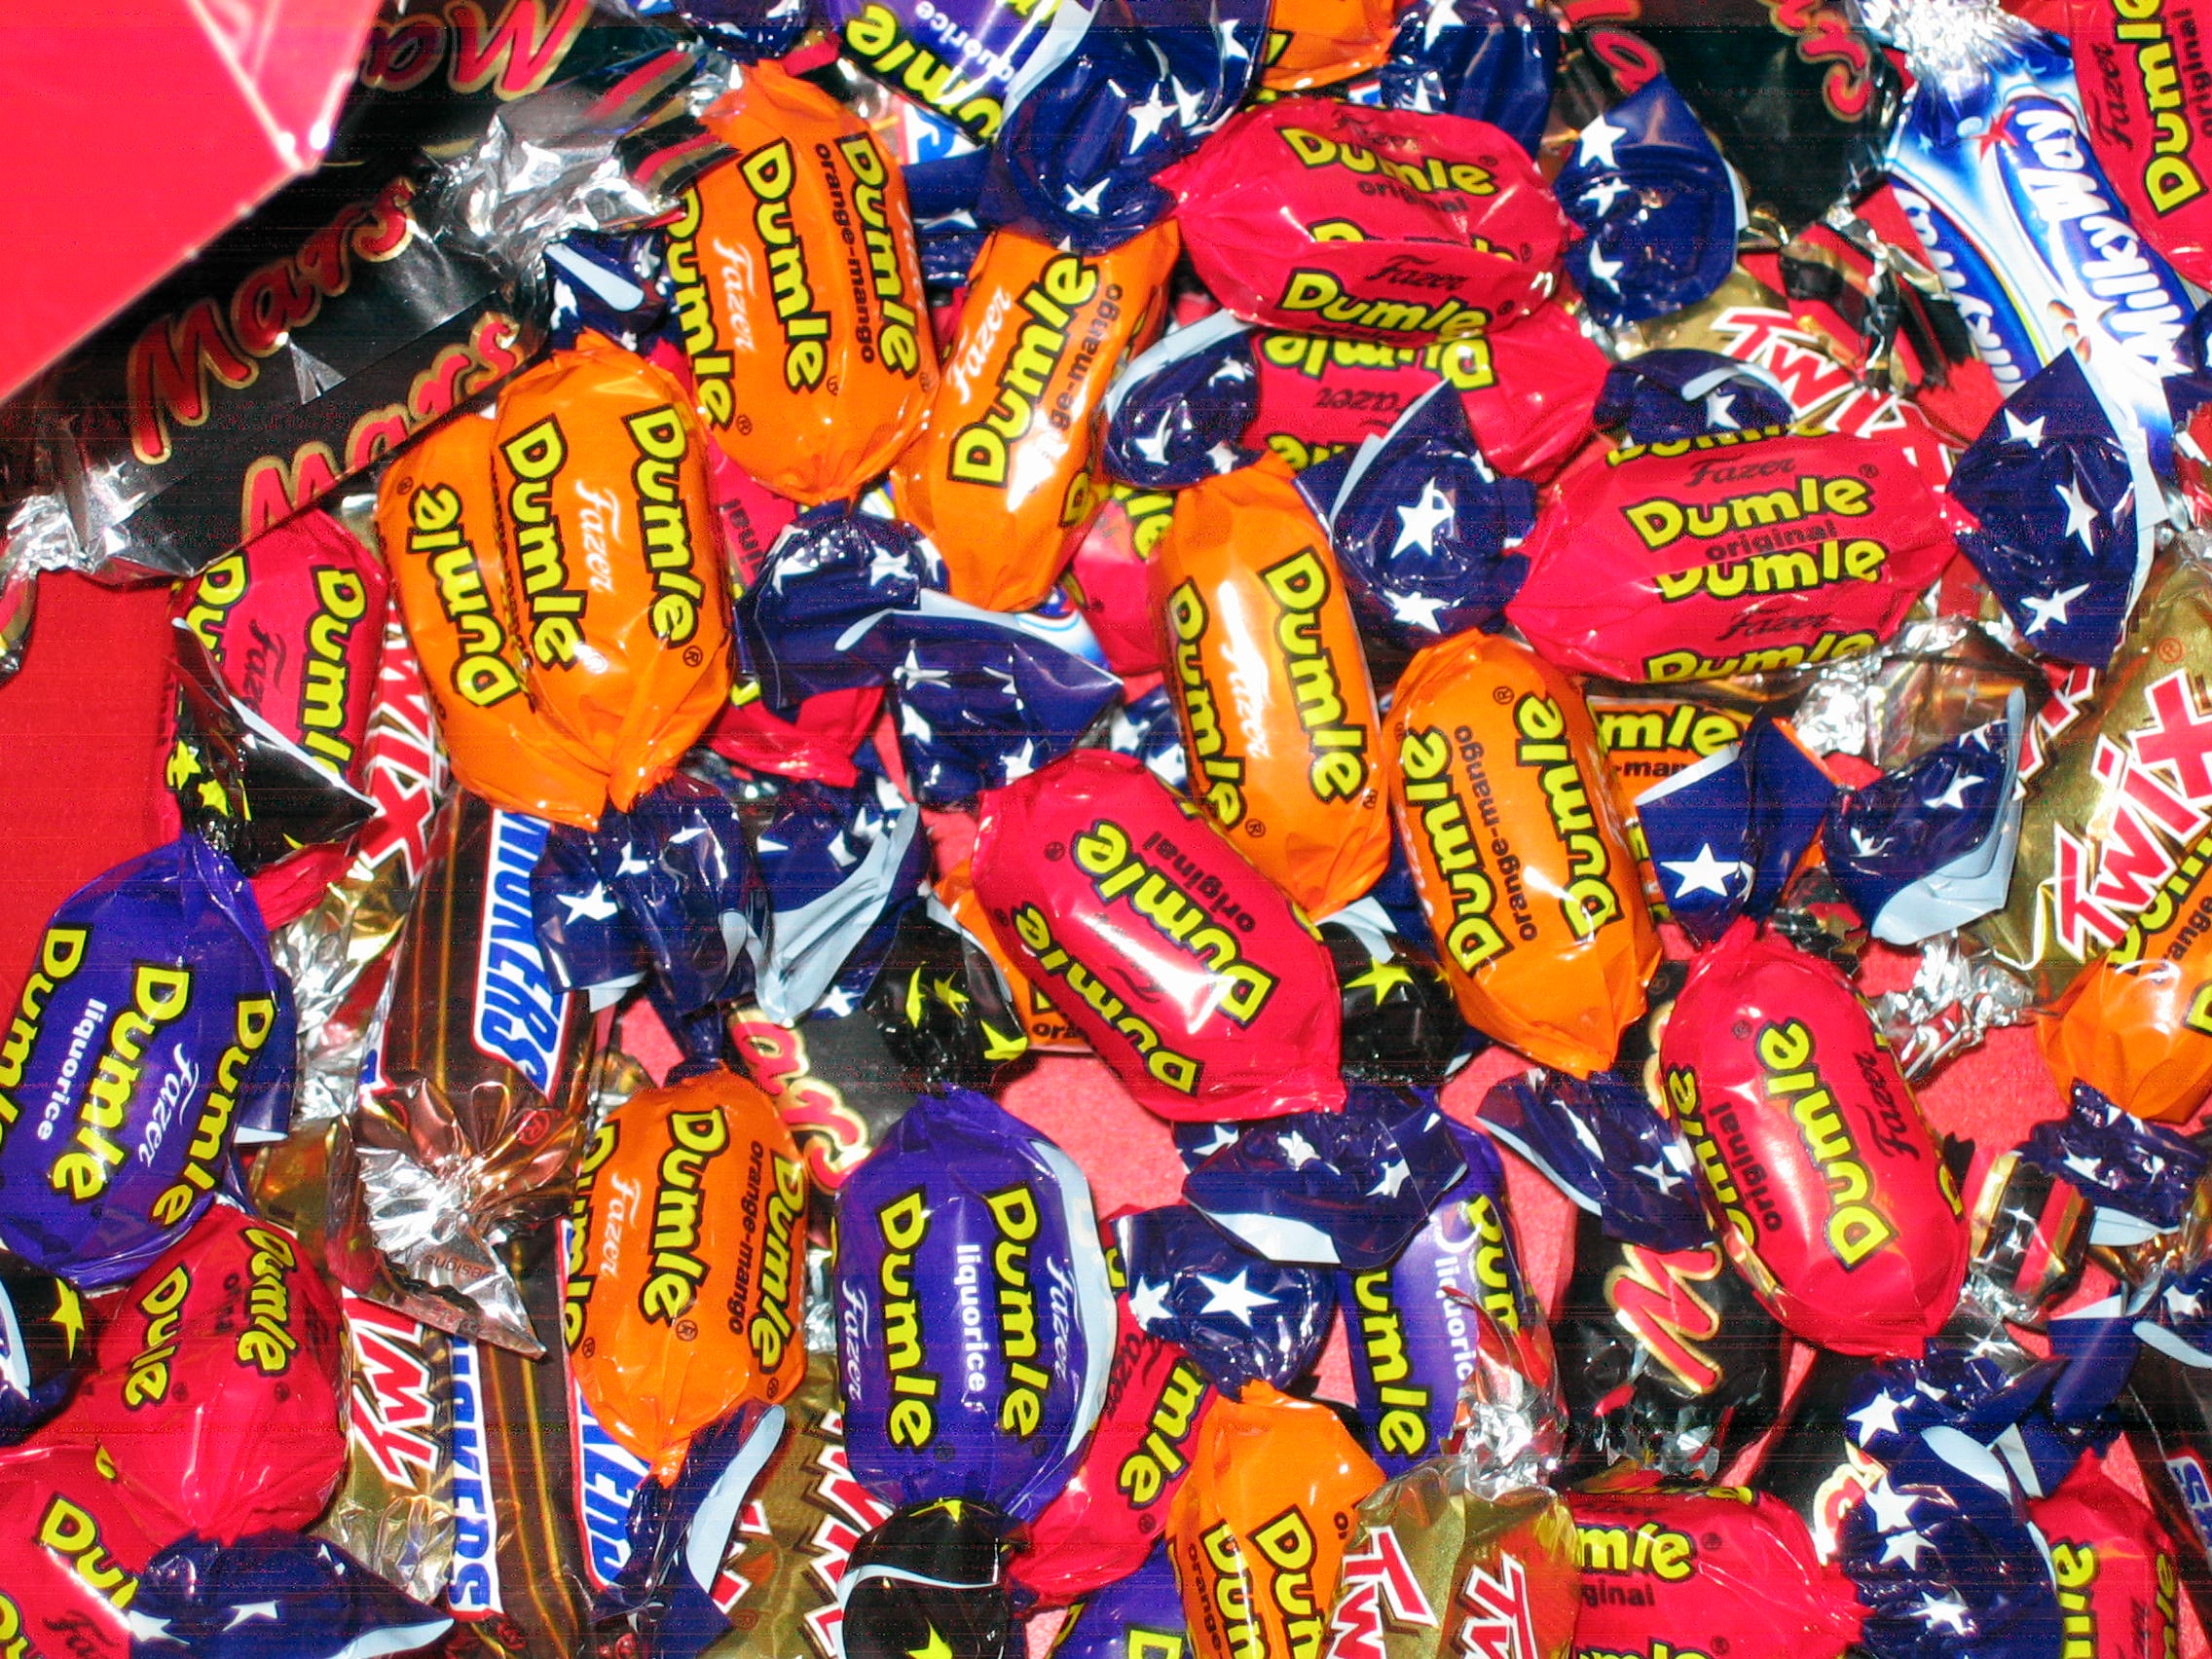
pile, food, colorful, snack, sugar, tasty, candy, confection, games, treat, wrapped, confectionery, dummies, wrapper